Congreve rocket

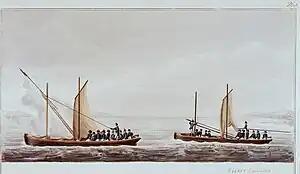
"Use of rockets from boats" – An illustration from William Congreve's book

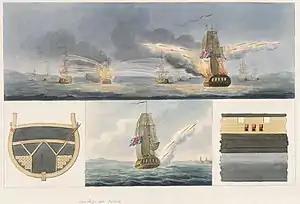
1814 depiction of rockets being fired

The main user of Congreve rockets during the Napoleonic Wars was the Royal Navy, and men from the Royal Marine Artillery became experts in their use. The navy converted HMS "Galgo" and "Erebus" into rocket ships. The army became involved and was represented by various rocket detachments that changed into the two Rocket Troops, Royal Horse Artillery, on 1 January 1814.